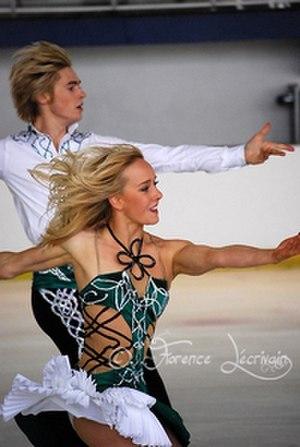
Lloyd Jones, est un danseur sur glace britannique et français de danse sur glace. Il a eu trois partenaires principales successives : Leigh Rogers, Danielle Bennett et Pernelle Carron.
Pernelle Carron, est une danseuse sur glace française. Elle a eu trois partenaires: Édouard Dezutter, Matthieu Jost puis Lloyd Jones.